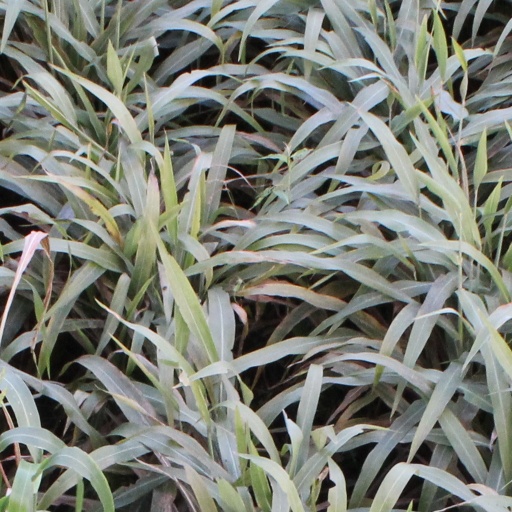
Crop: sorghum